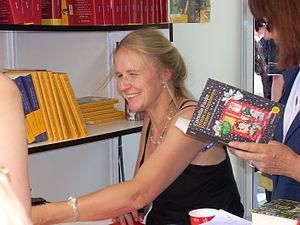
Cornelia Funke, née le 10 décembre 1958 à Dorsten en Rhénanie-du-Nord-Westphalie, est une écrivaine et illustratrice allemande, internationalement connue comme auteur de littérature d'enfance et de jeunesse.